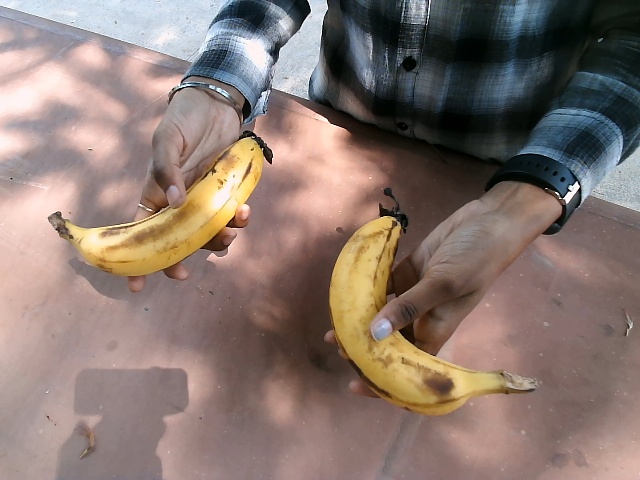
Label: Ripe_Banana